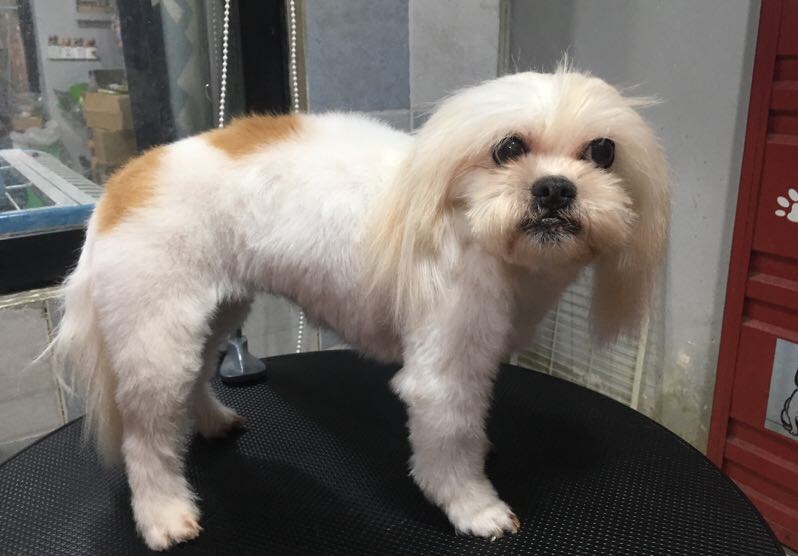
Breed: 361-n000123-Shih_Tzu